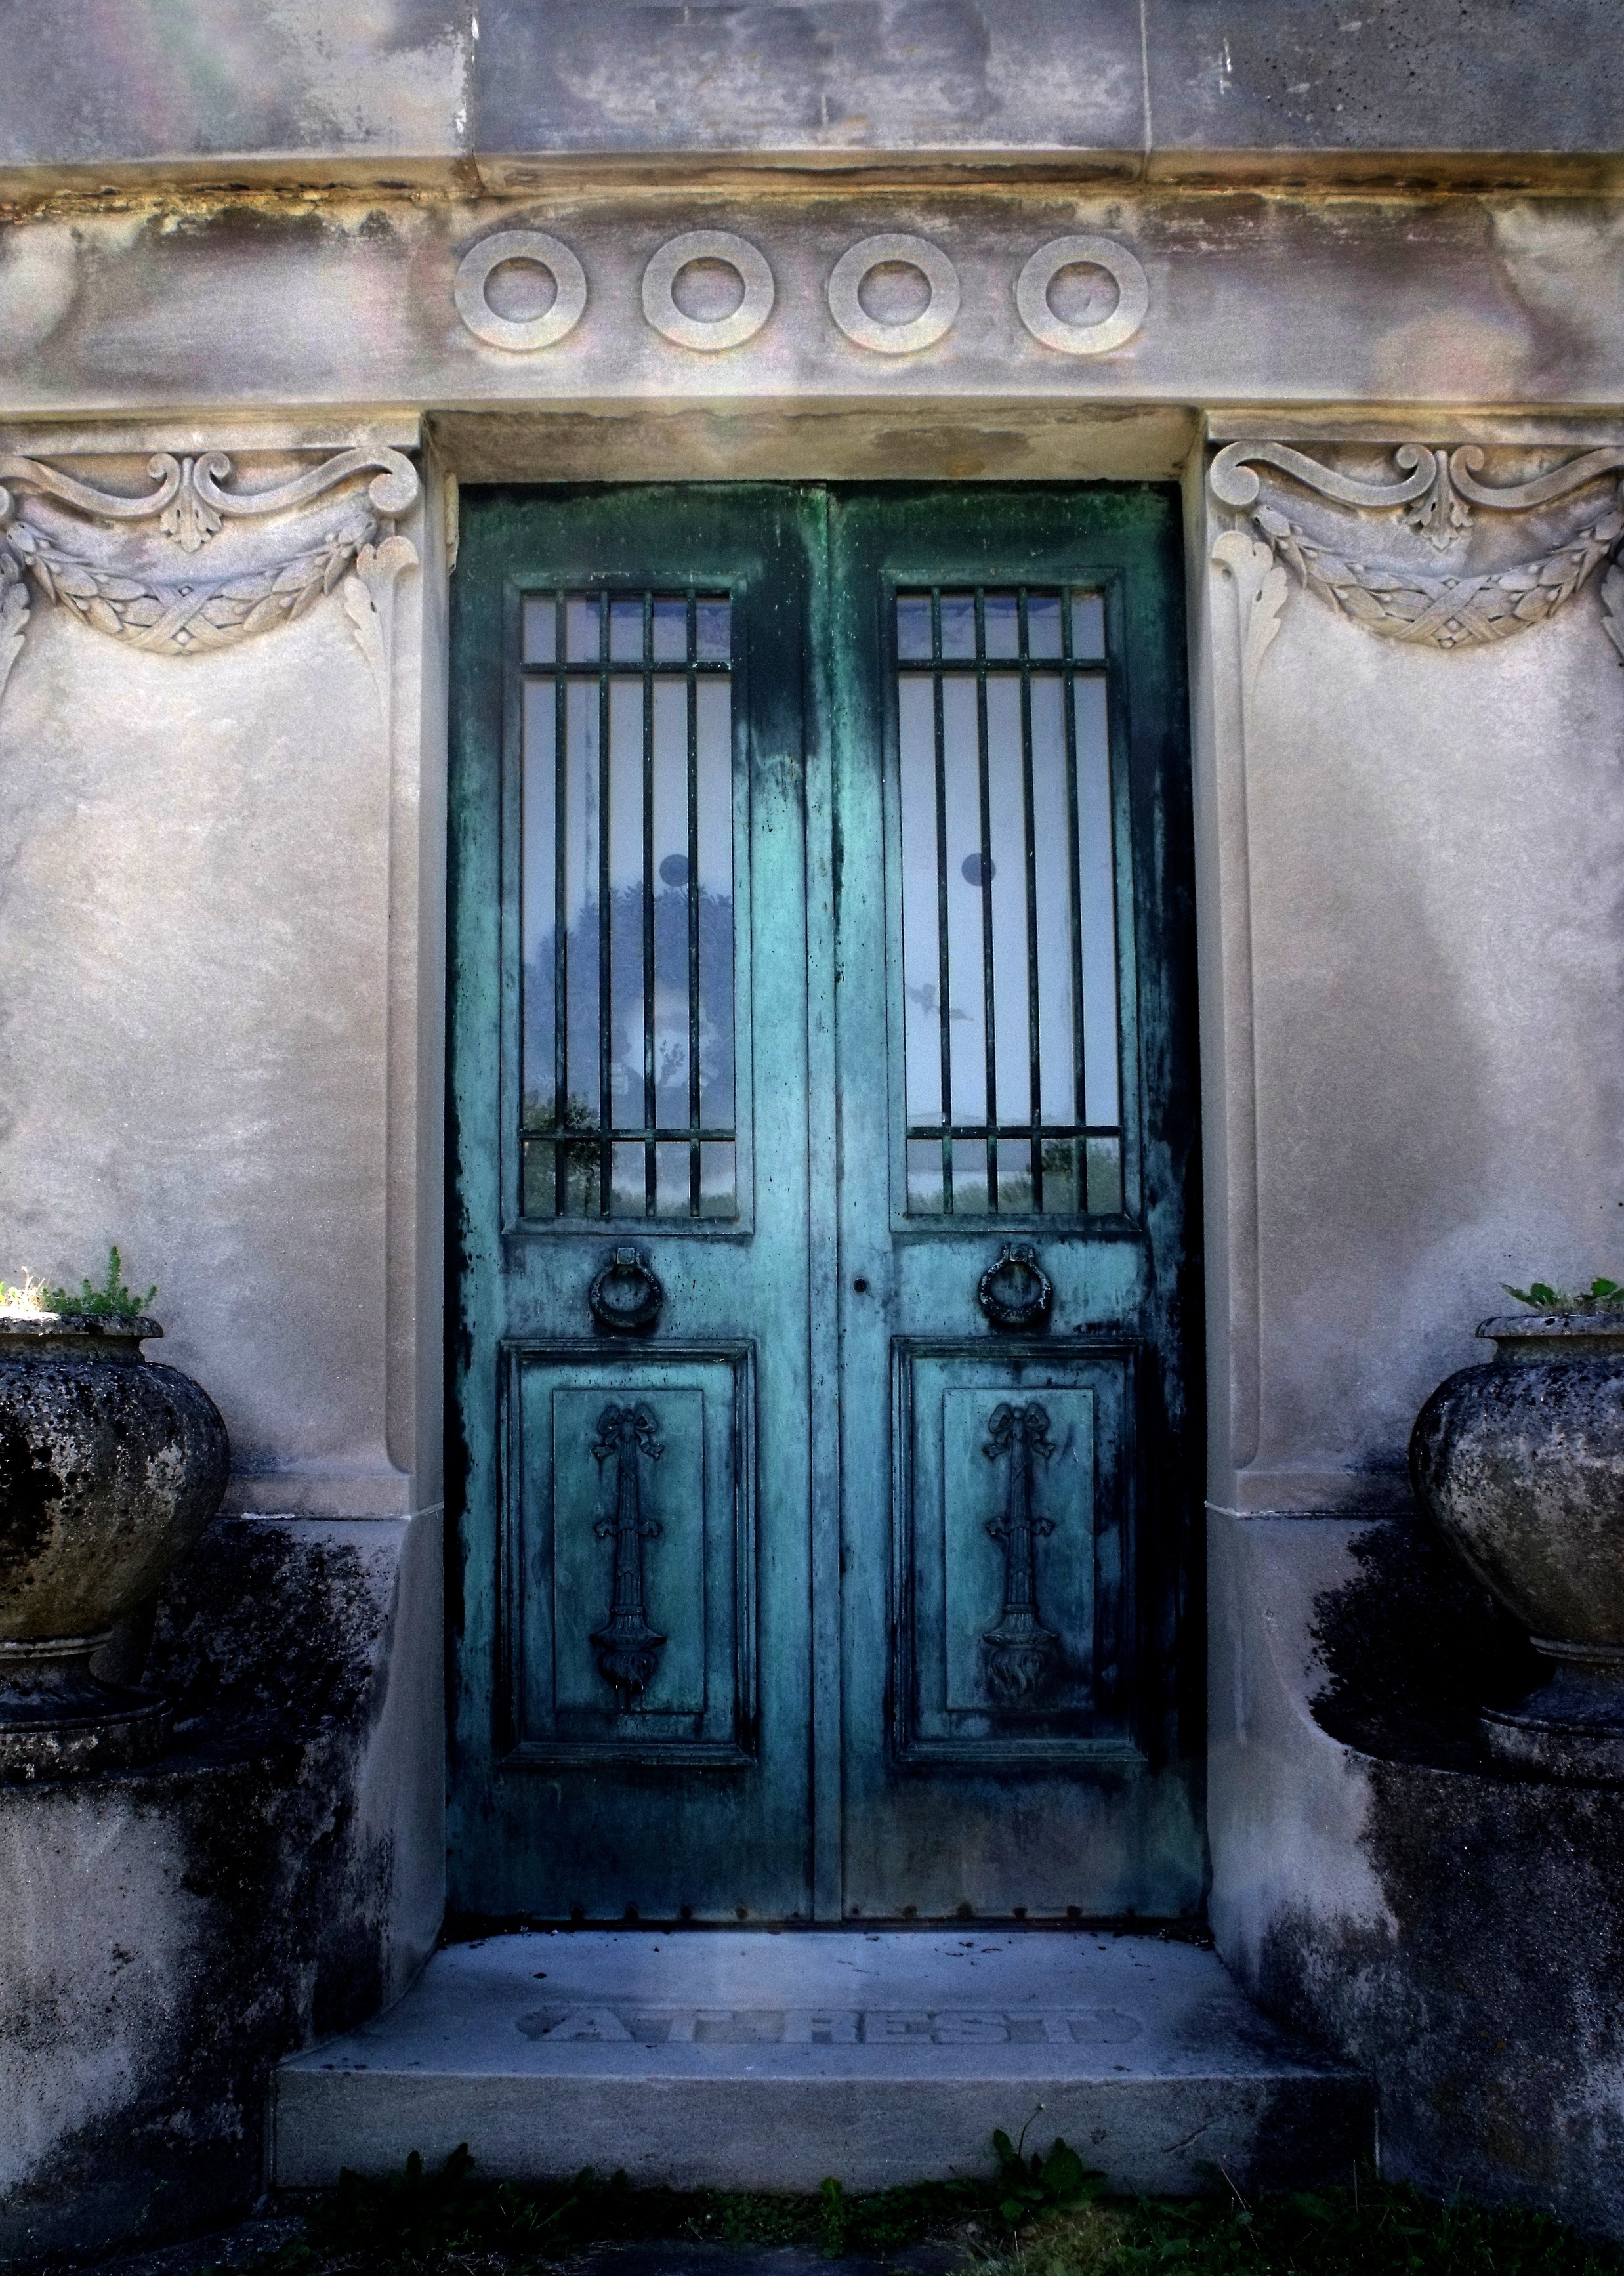
architecture, vintage, house, window, wall, entrance, facade, blue, door, doorway, ornate, teal, closed, entry, access, mausoleum, urban area, ancient history